Timeline of the XFL and USFL

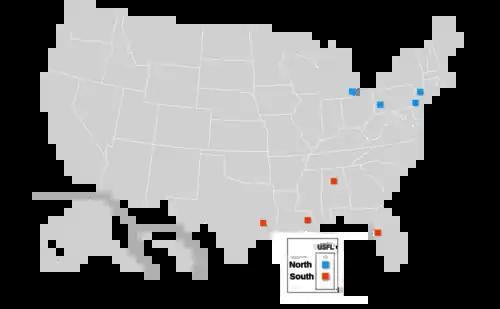

On August 3, 2020, it was reported that a consortium led by Dwayne "The Rock" Johnson, Dany Garcia, and Gerry Cardinale (through Cardinale's fund RedBird Capital Partners) purchased the XFL for $15 million just hours before an auction could take place; the purchase received court approval on August 7, 2020.